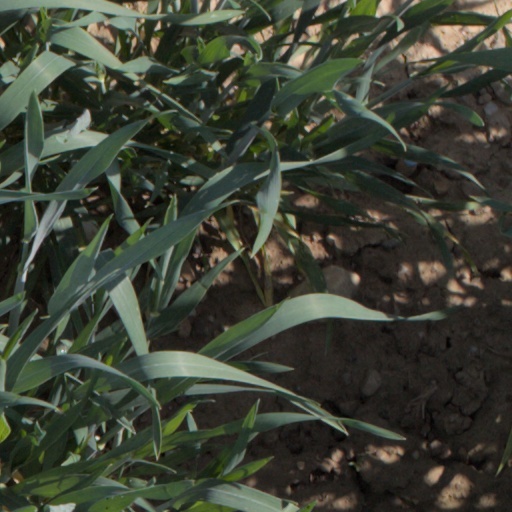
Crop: wheat